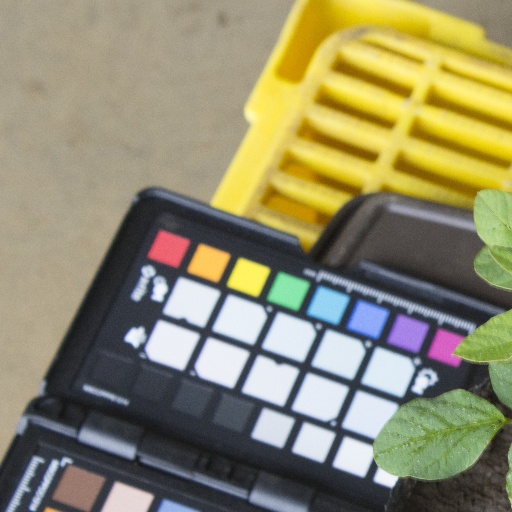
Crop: soybean